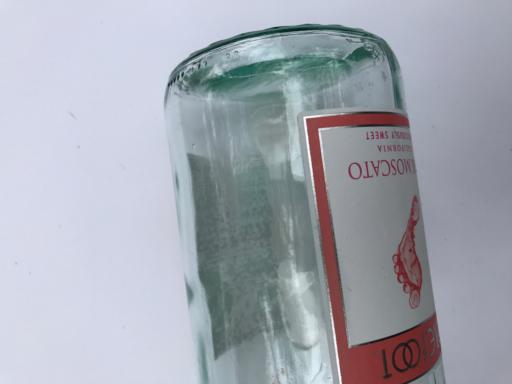
Label: glass